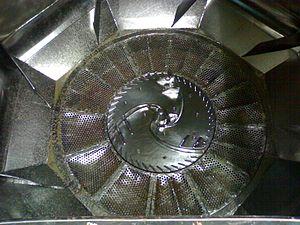
La pâte à papier, aussi appelé pulpe, est la pâte destinée à la fabrication du papier et du carton.